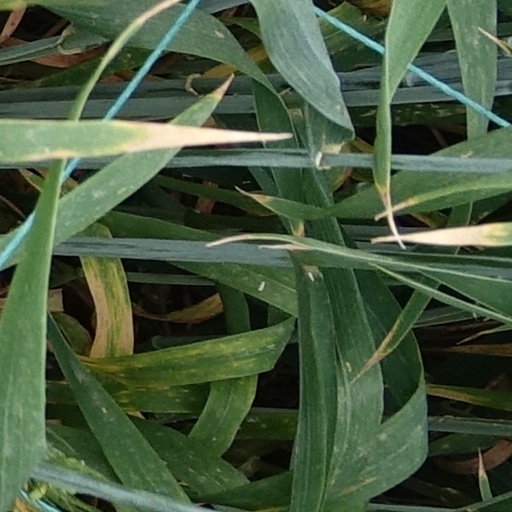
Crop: wheat